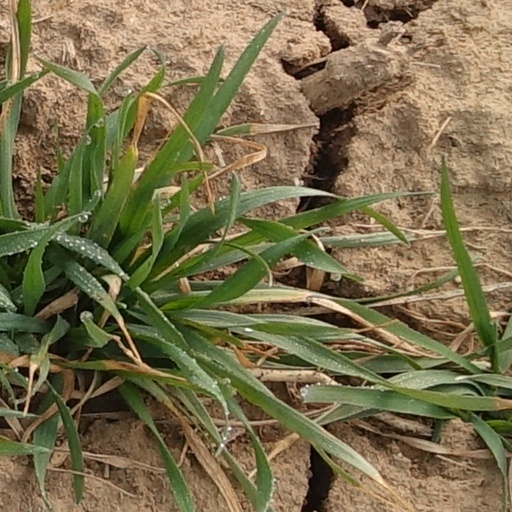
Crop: wheat